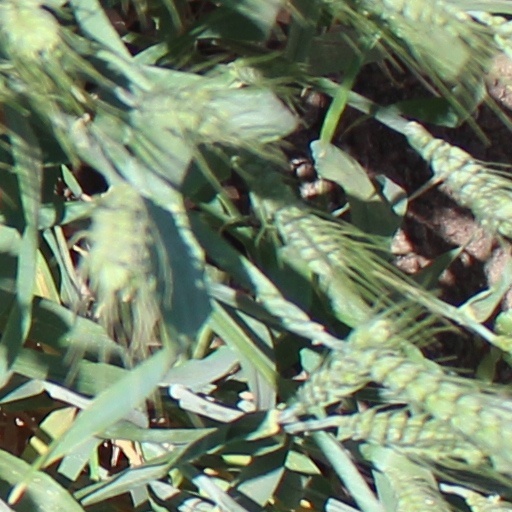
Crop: wheat